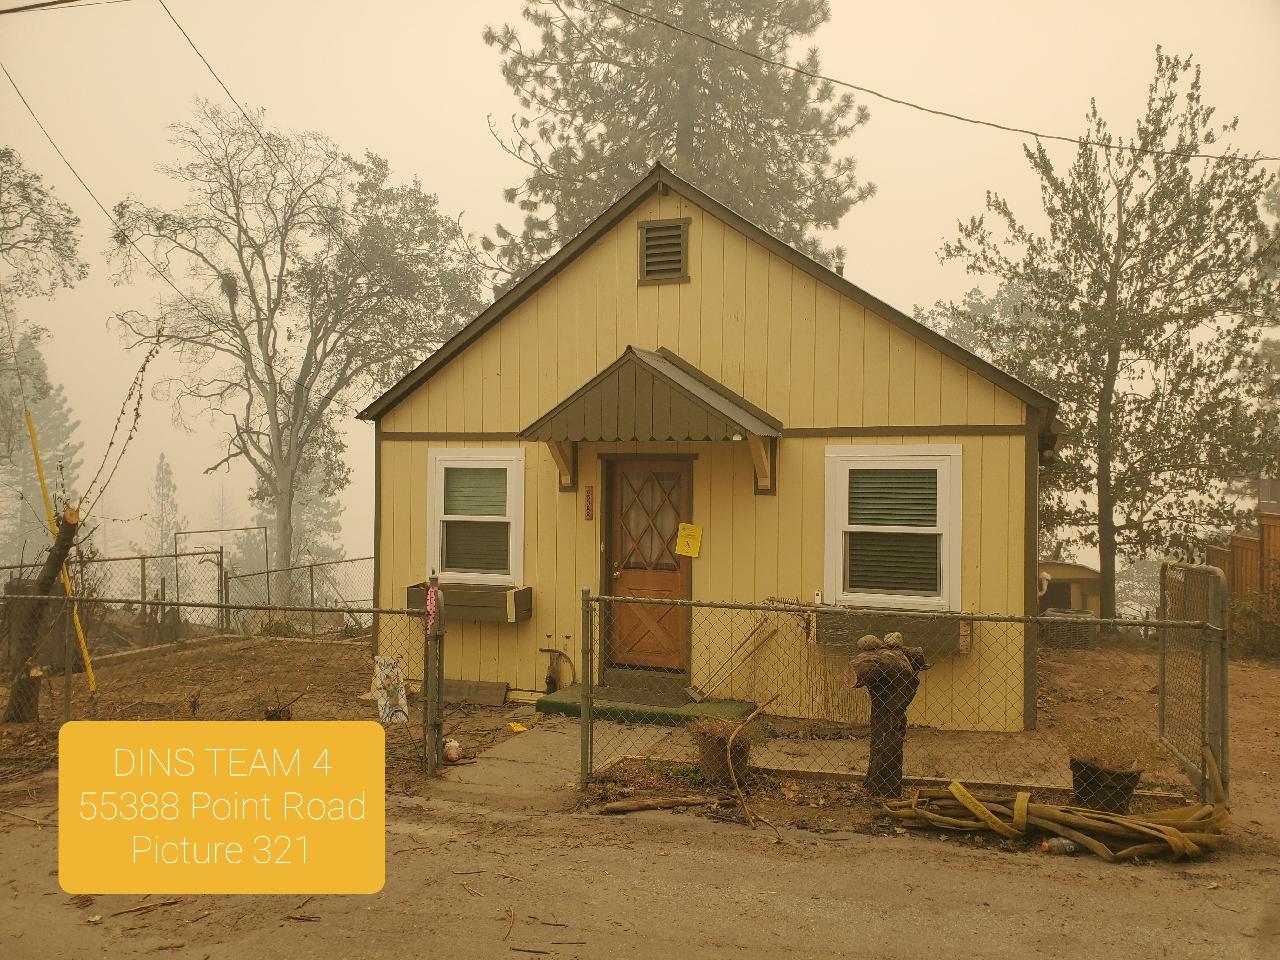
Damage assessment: affected